Jugni (2011 film)

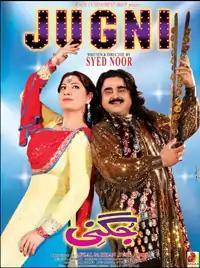

Jugni (2011) is a Pakistani Punjabi-language film, directed by Syed Noor. First named "Jugni Nachdi Aye", the film's name was later changed to "Jugni", The film brought folk singer Arif Lohar back on the silver screen after eleven years. It also stars Saima, Shaan Shahid and Moammar Rana.